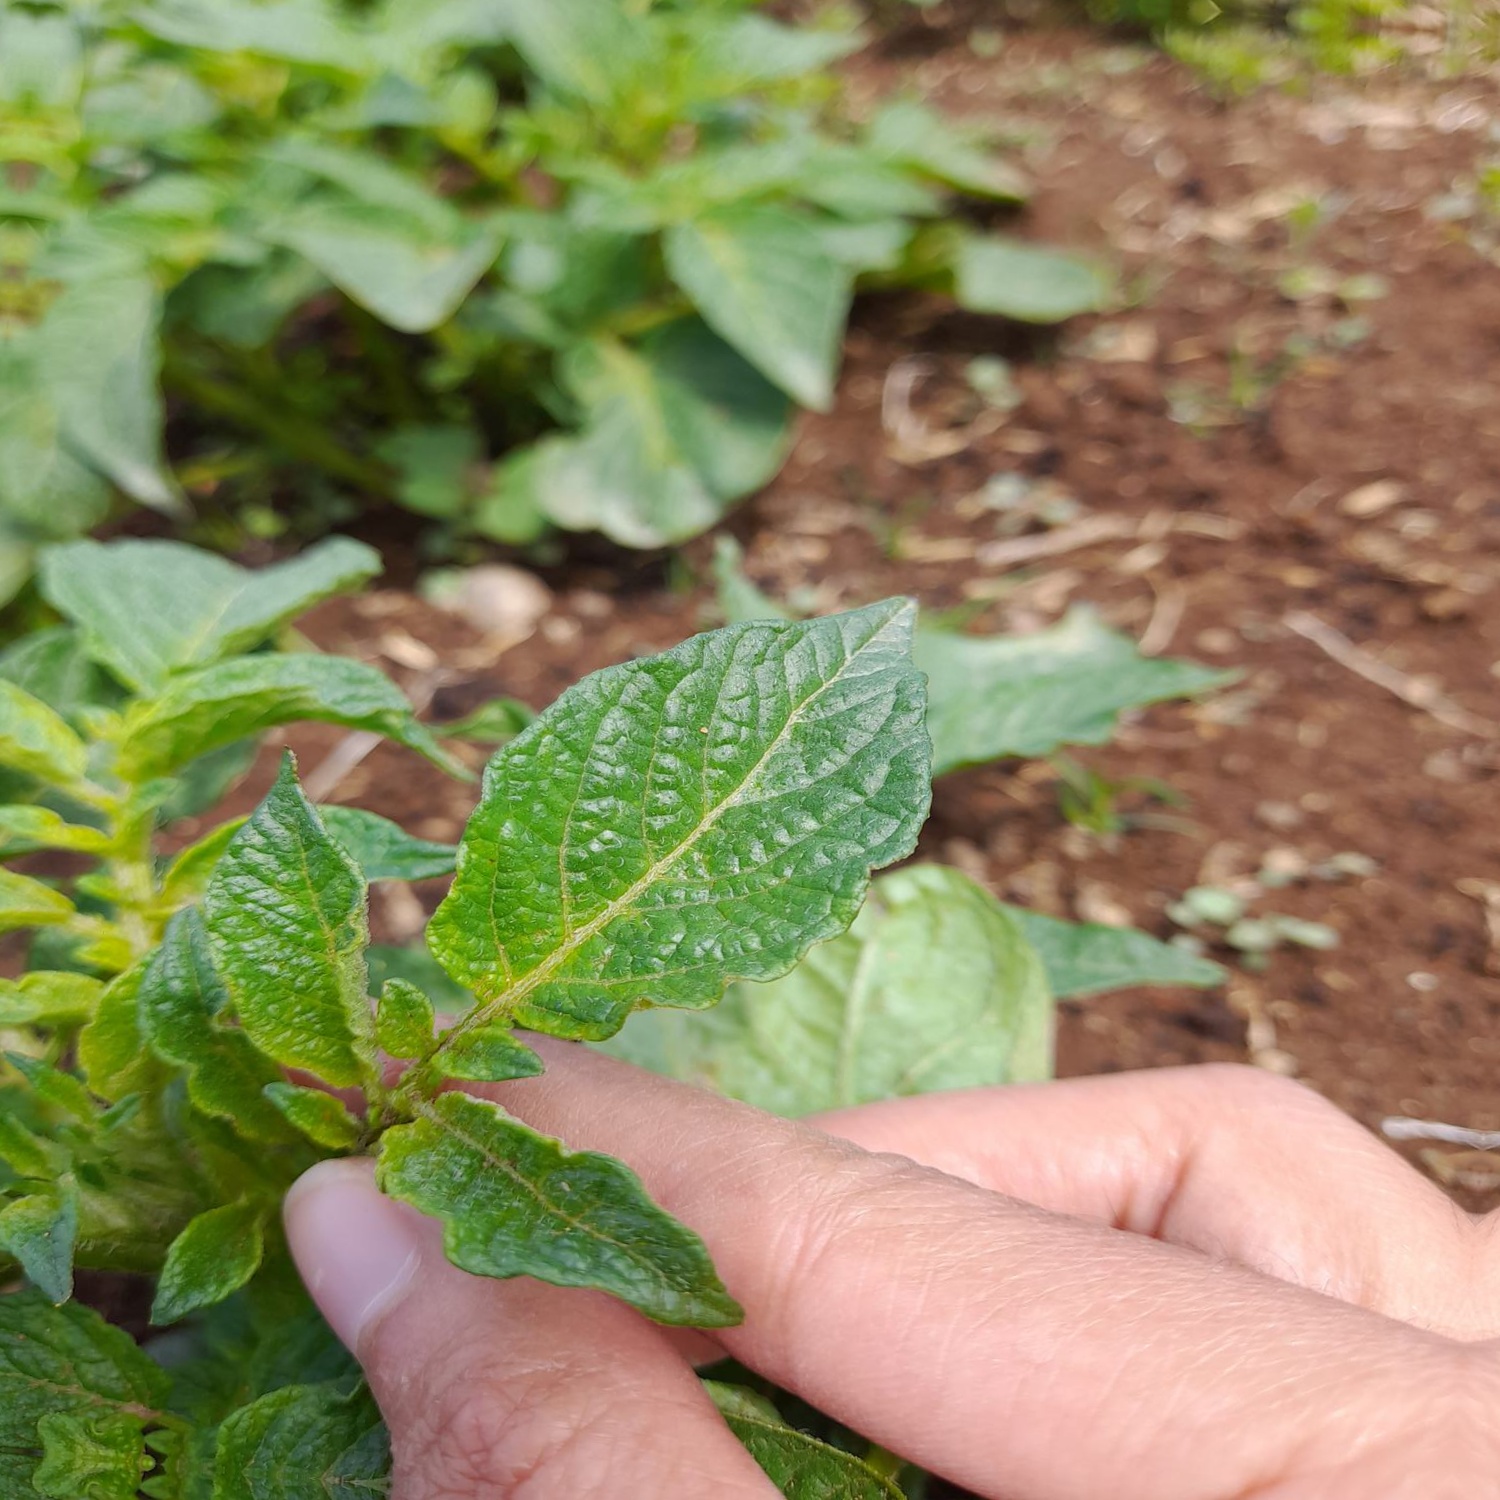
Etiqueta: Virus